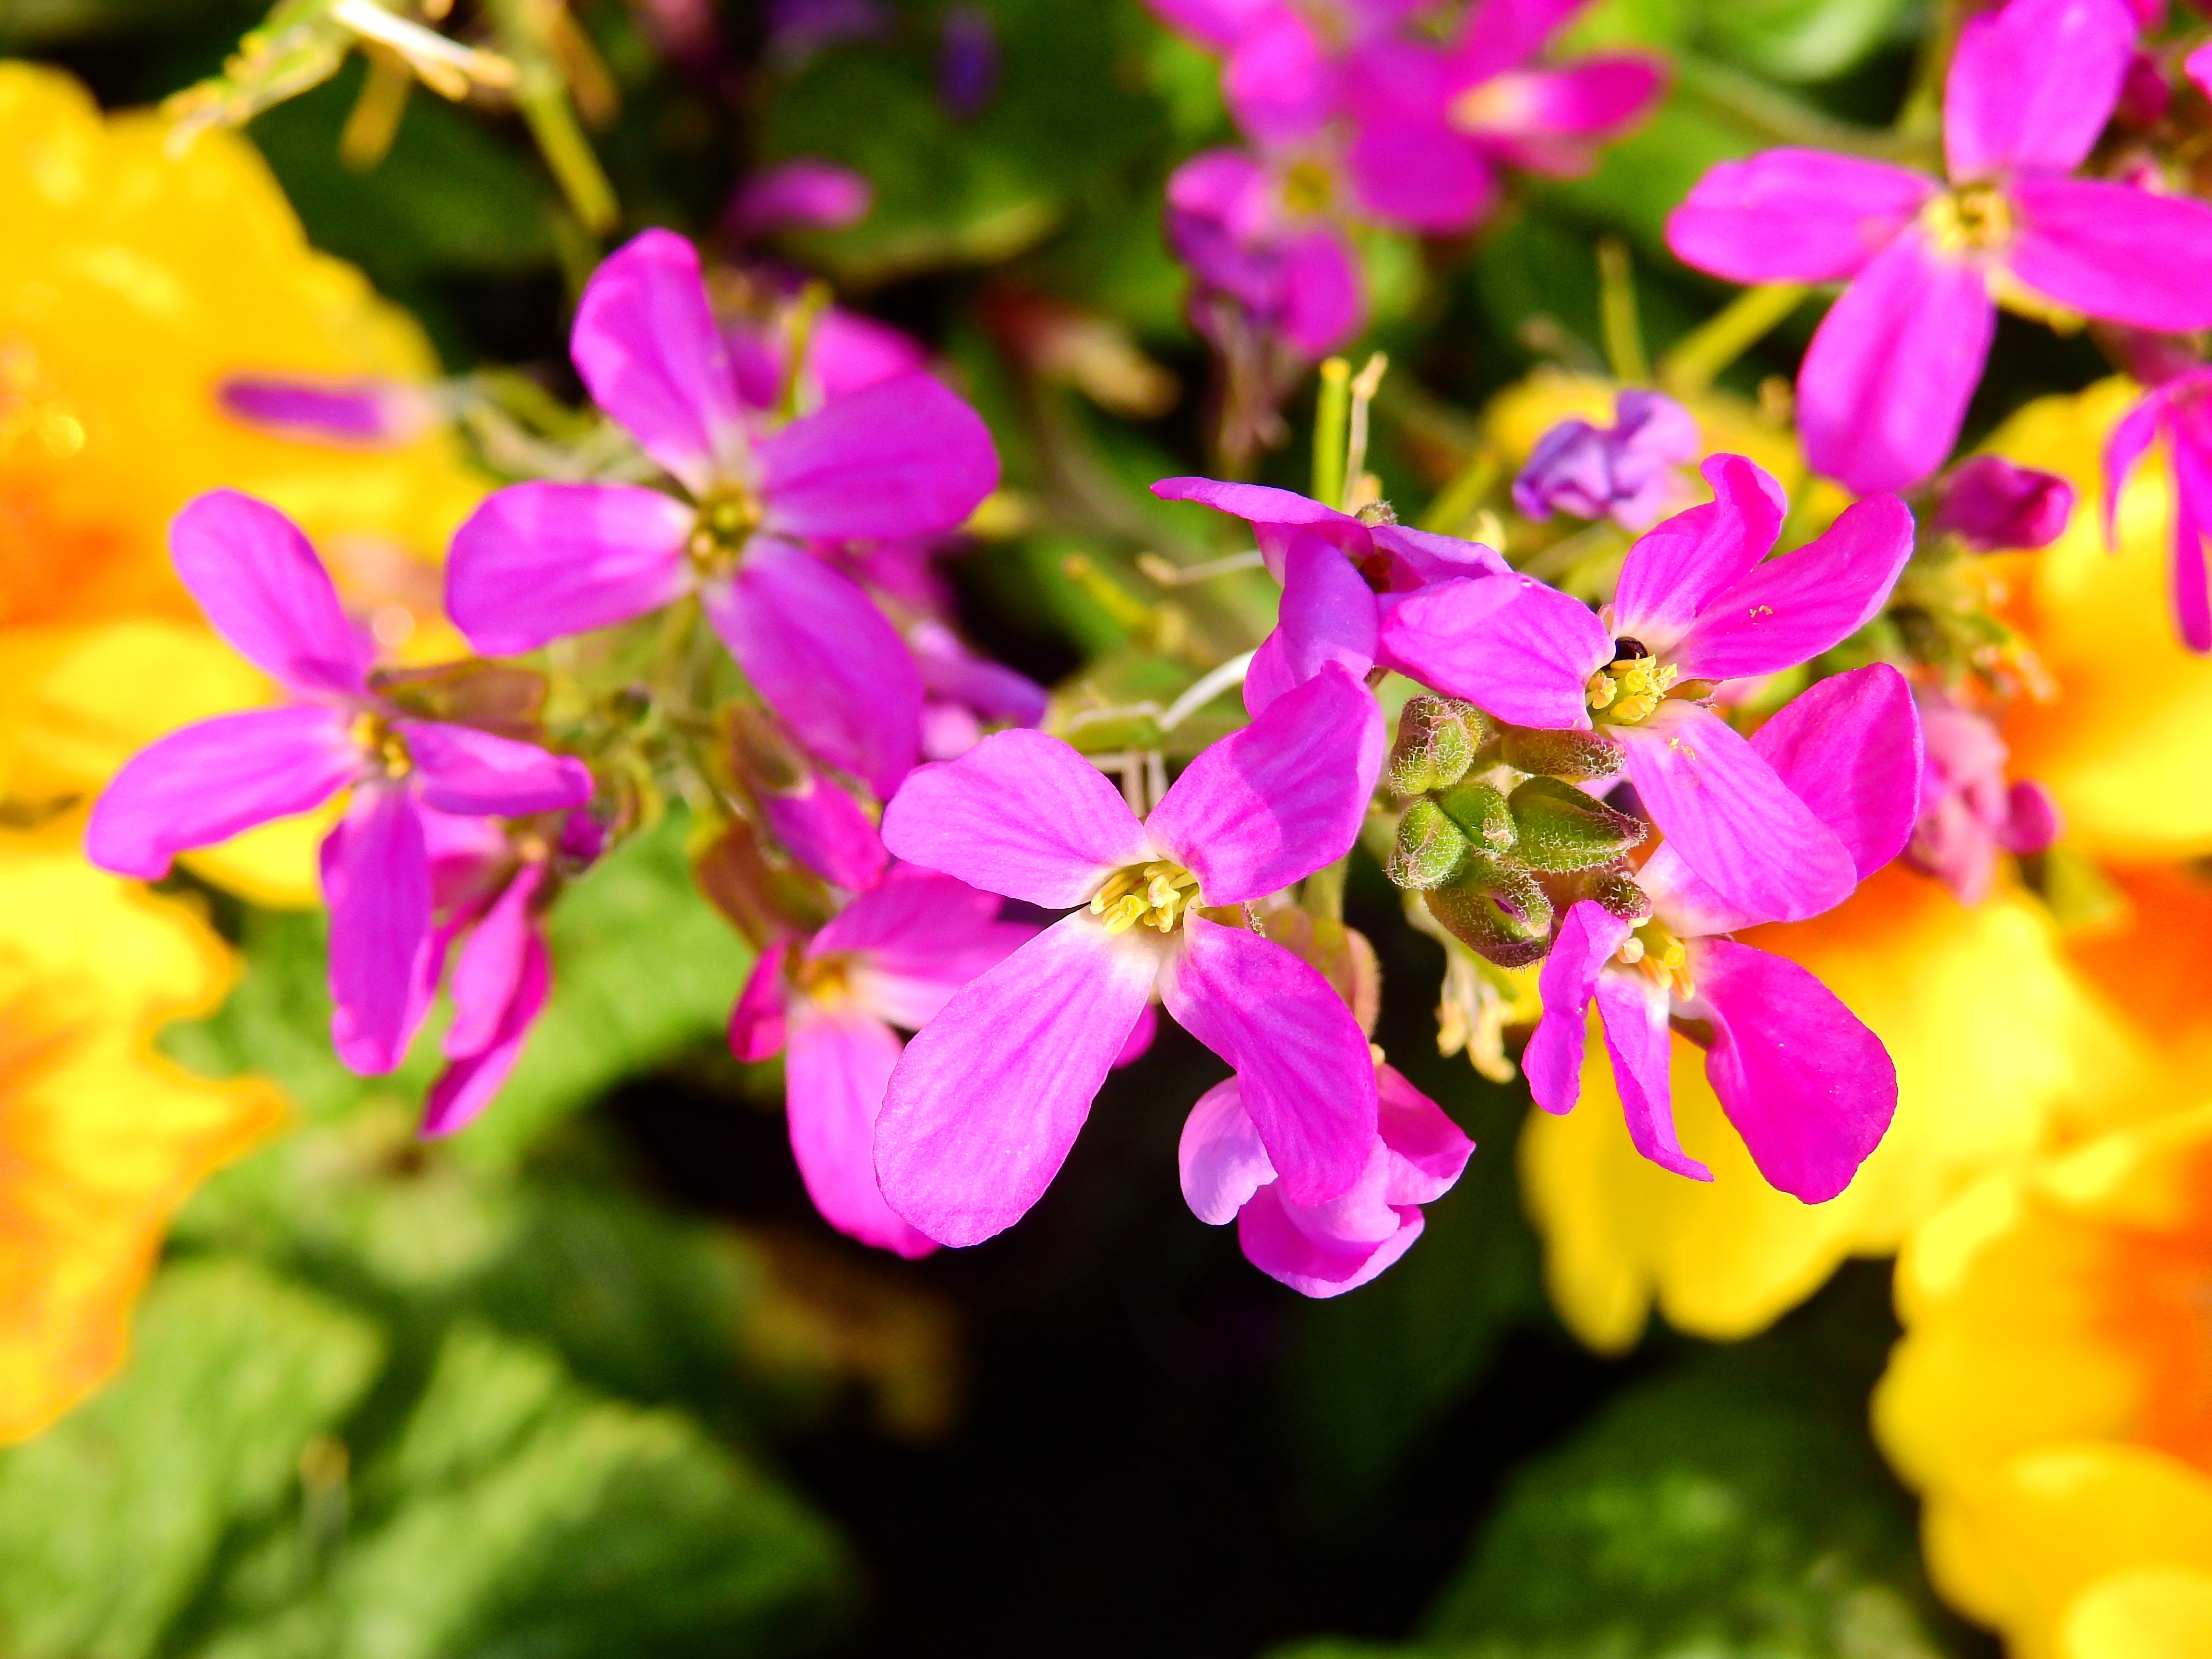
nature, blossom, plant, leaf, flower, petal, bloom, spring, botany, colorful, yellow, flora, wildflower, flowers, macro photography, flowering plant, lantana camara, annual plant, land plant